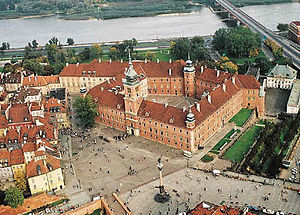
Warszawa / Historie / Tidlige historie
Kongeslottet i Warszawa
Warszawa har været Polens hovedstad siden 1596, da Sigismund III flyttede hovedstaden fra Kraków. Byen ligger ved Wisłas løb og har 1.764.615 indbyggere. Byen har tidligere været under preussisk, svensk, russisk og tysk kontrol.